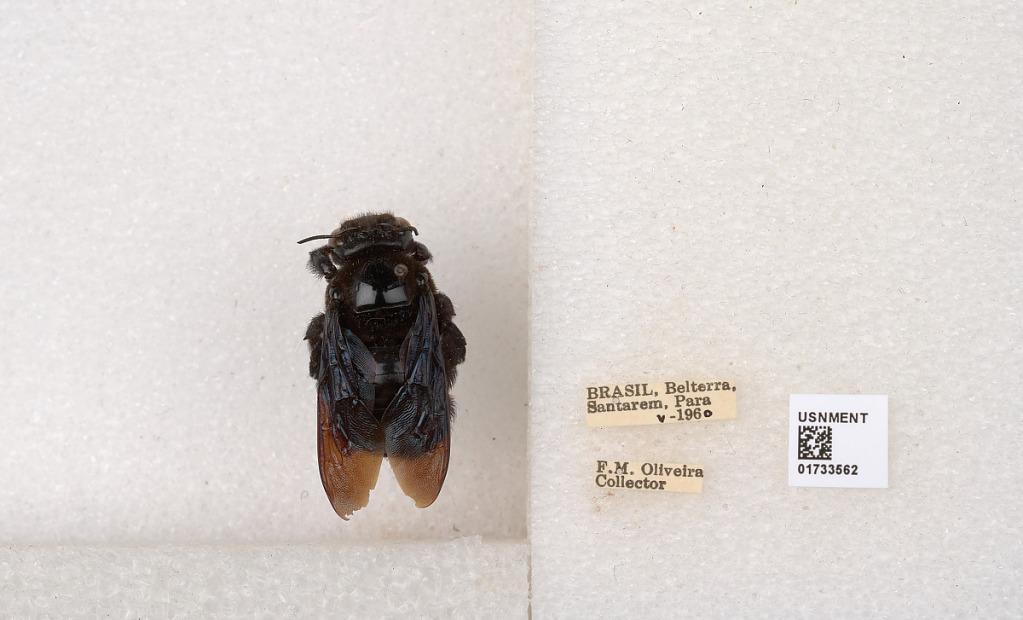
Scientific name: Xylocopa (Neoxylocopa) frontalis (Olivier)